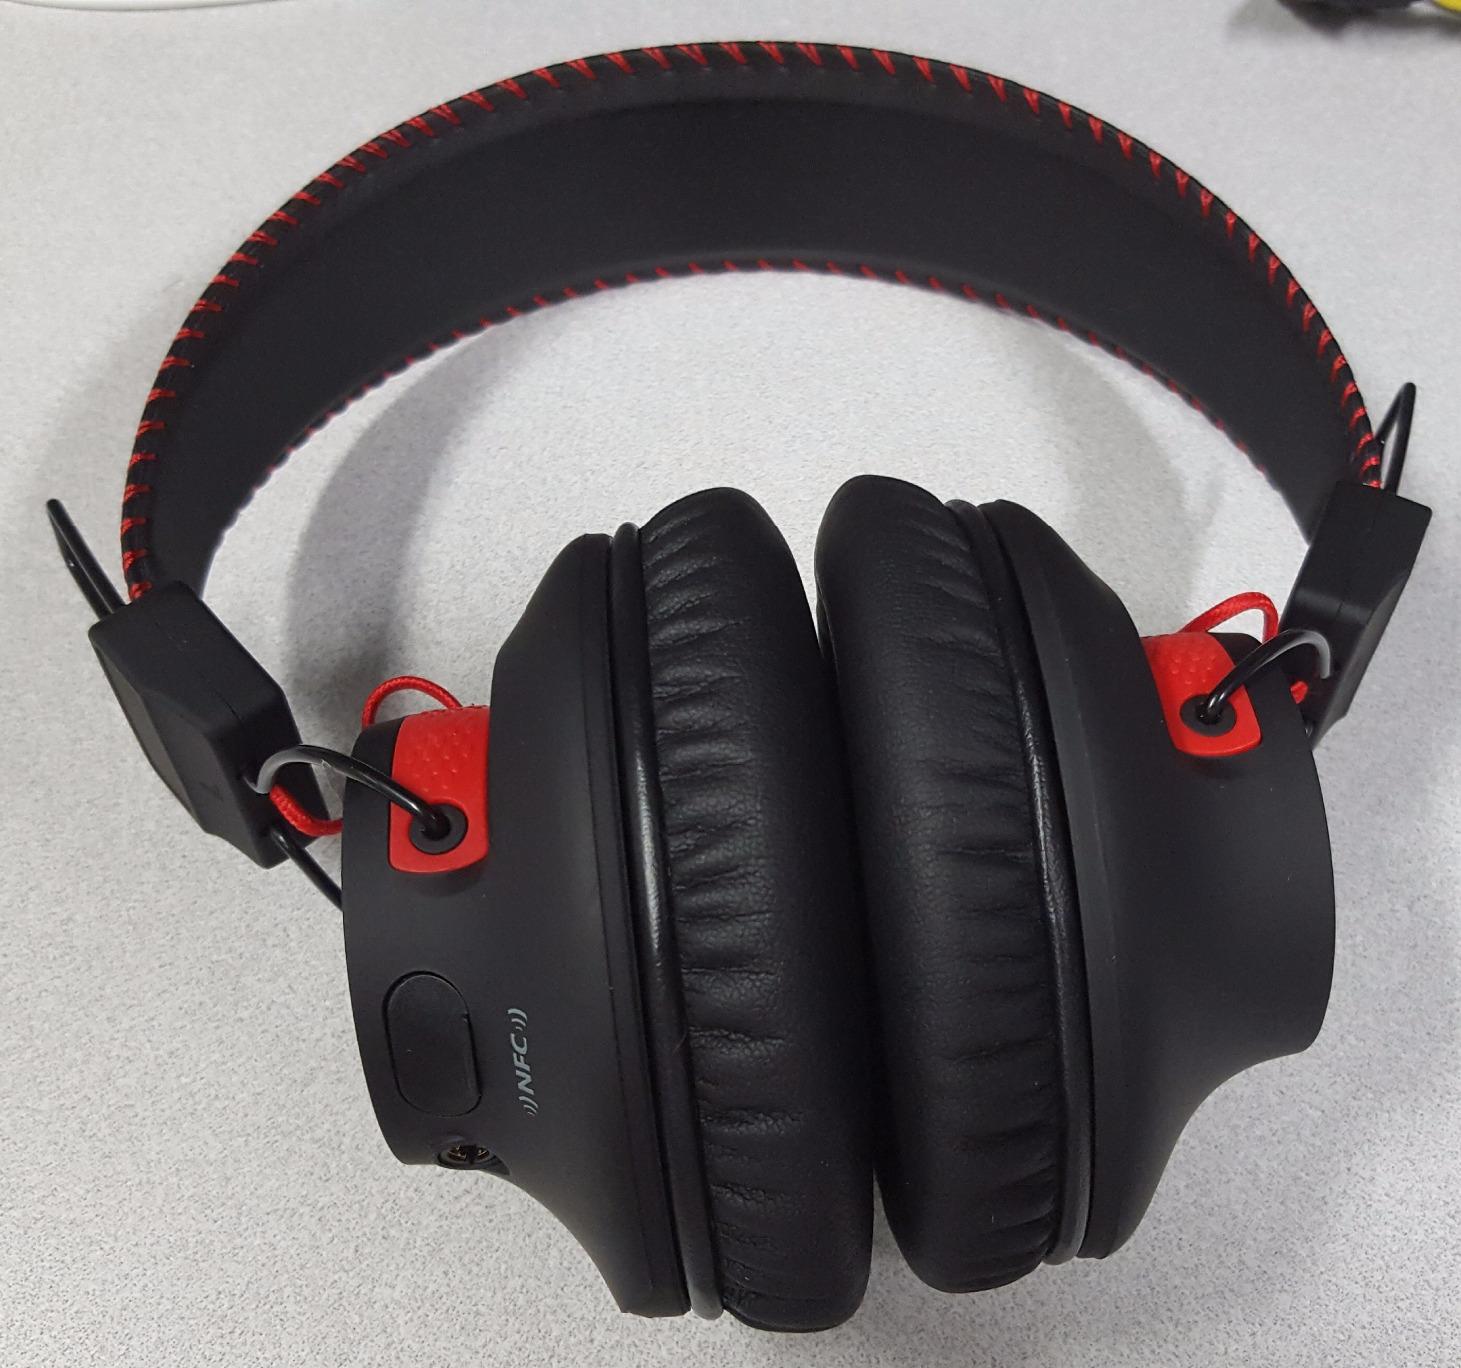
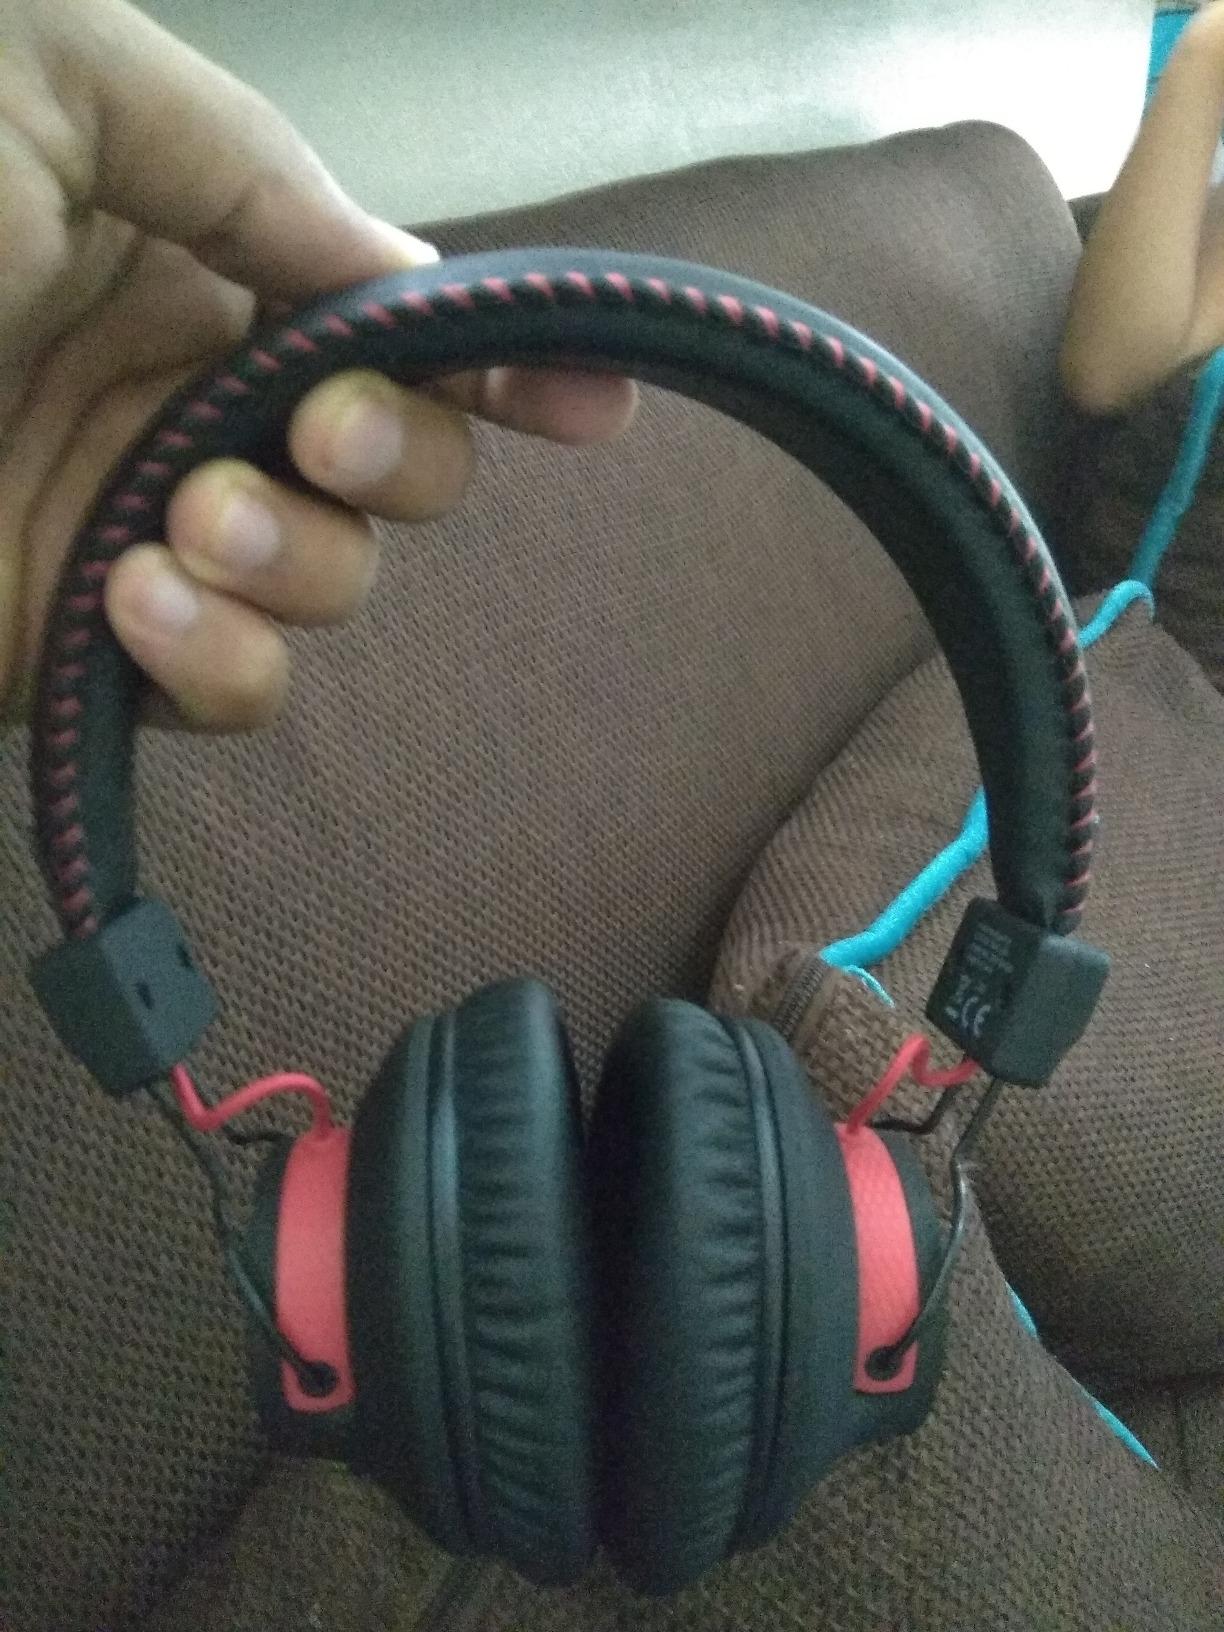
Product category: headphones
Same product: yes